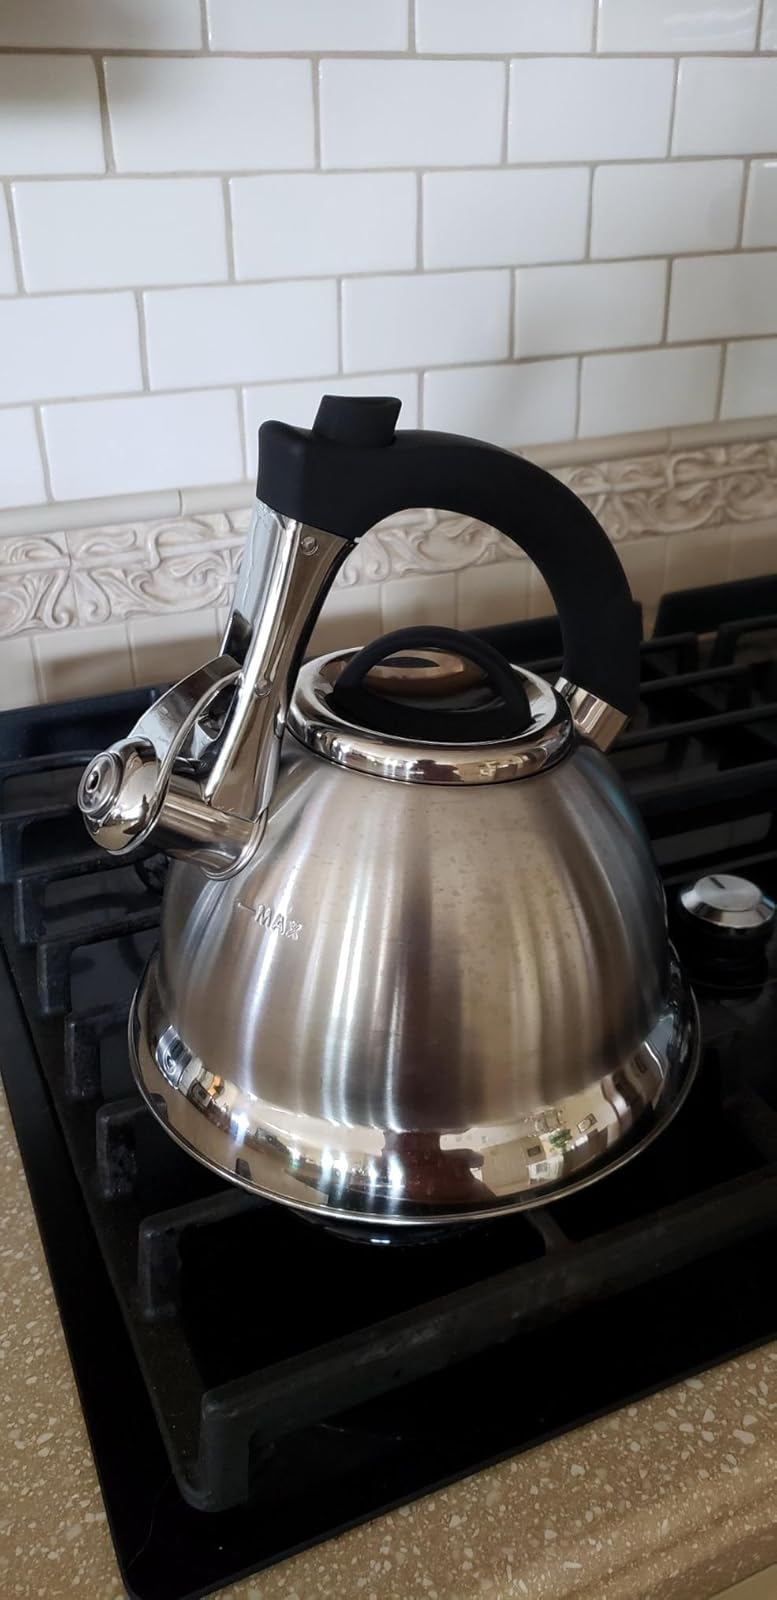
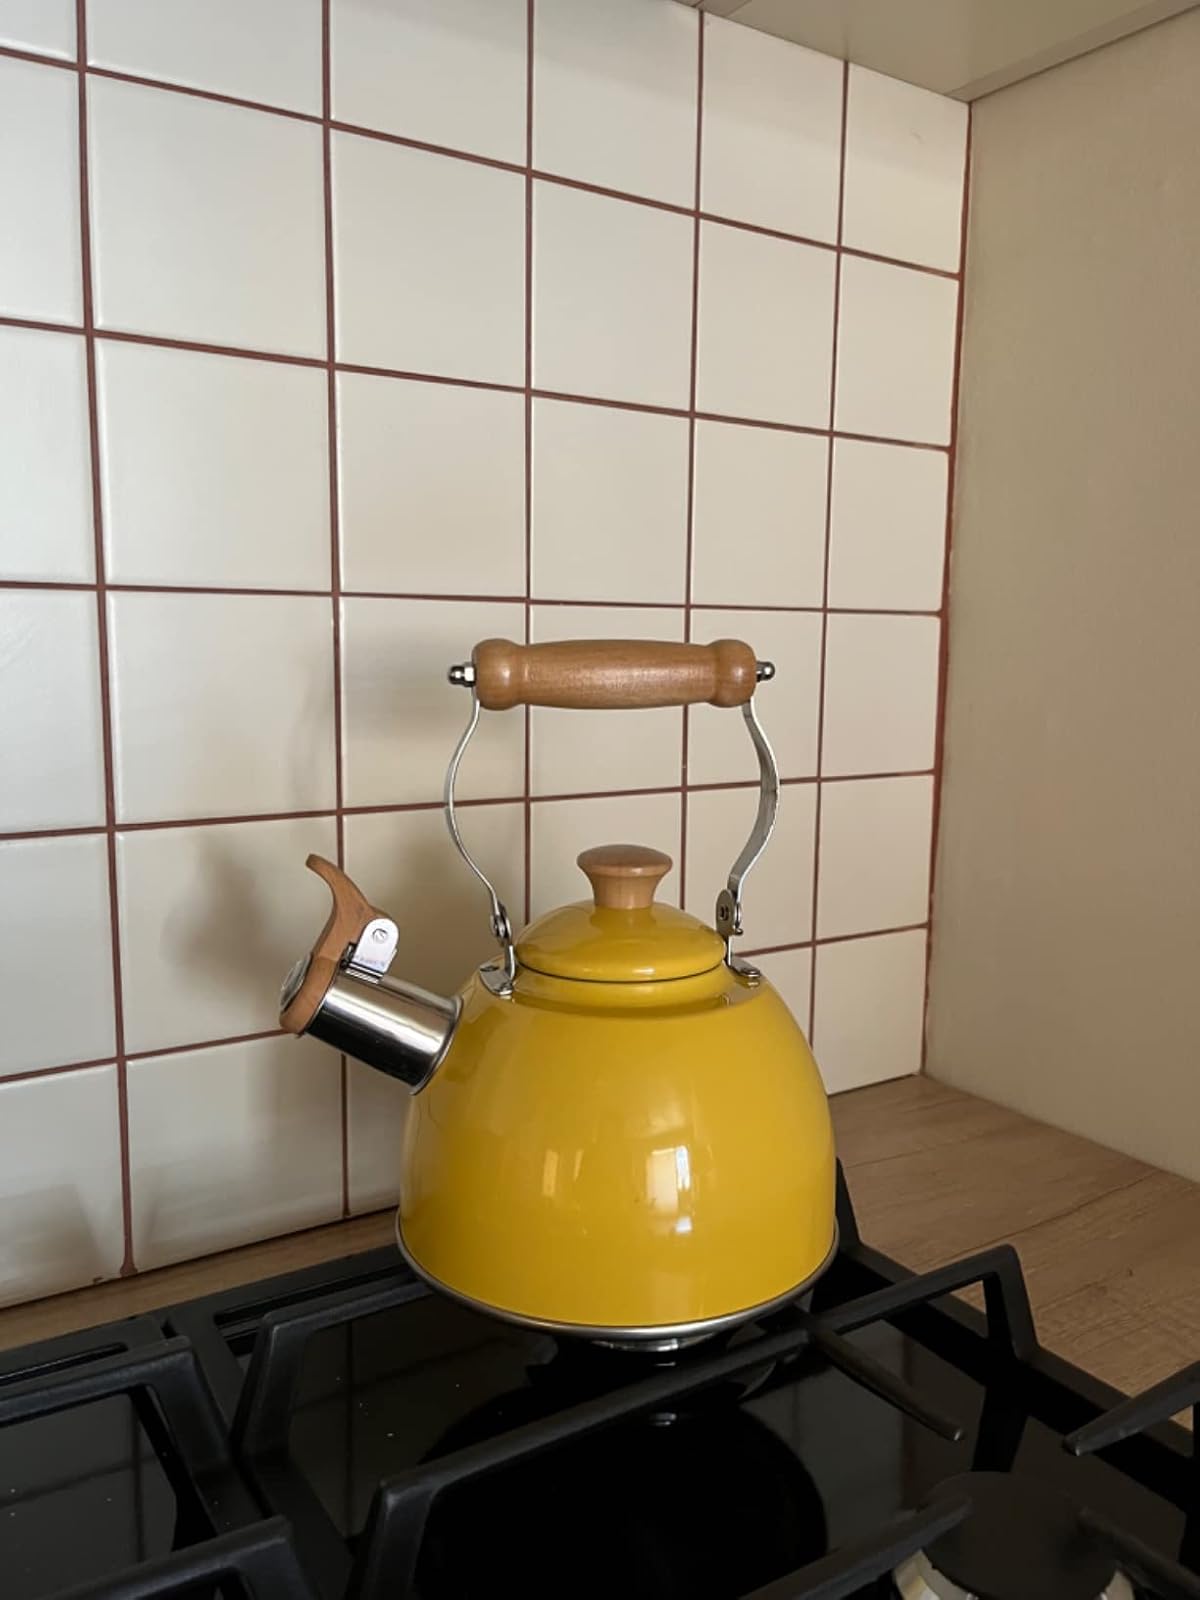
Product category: items_kettle
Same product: no